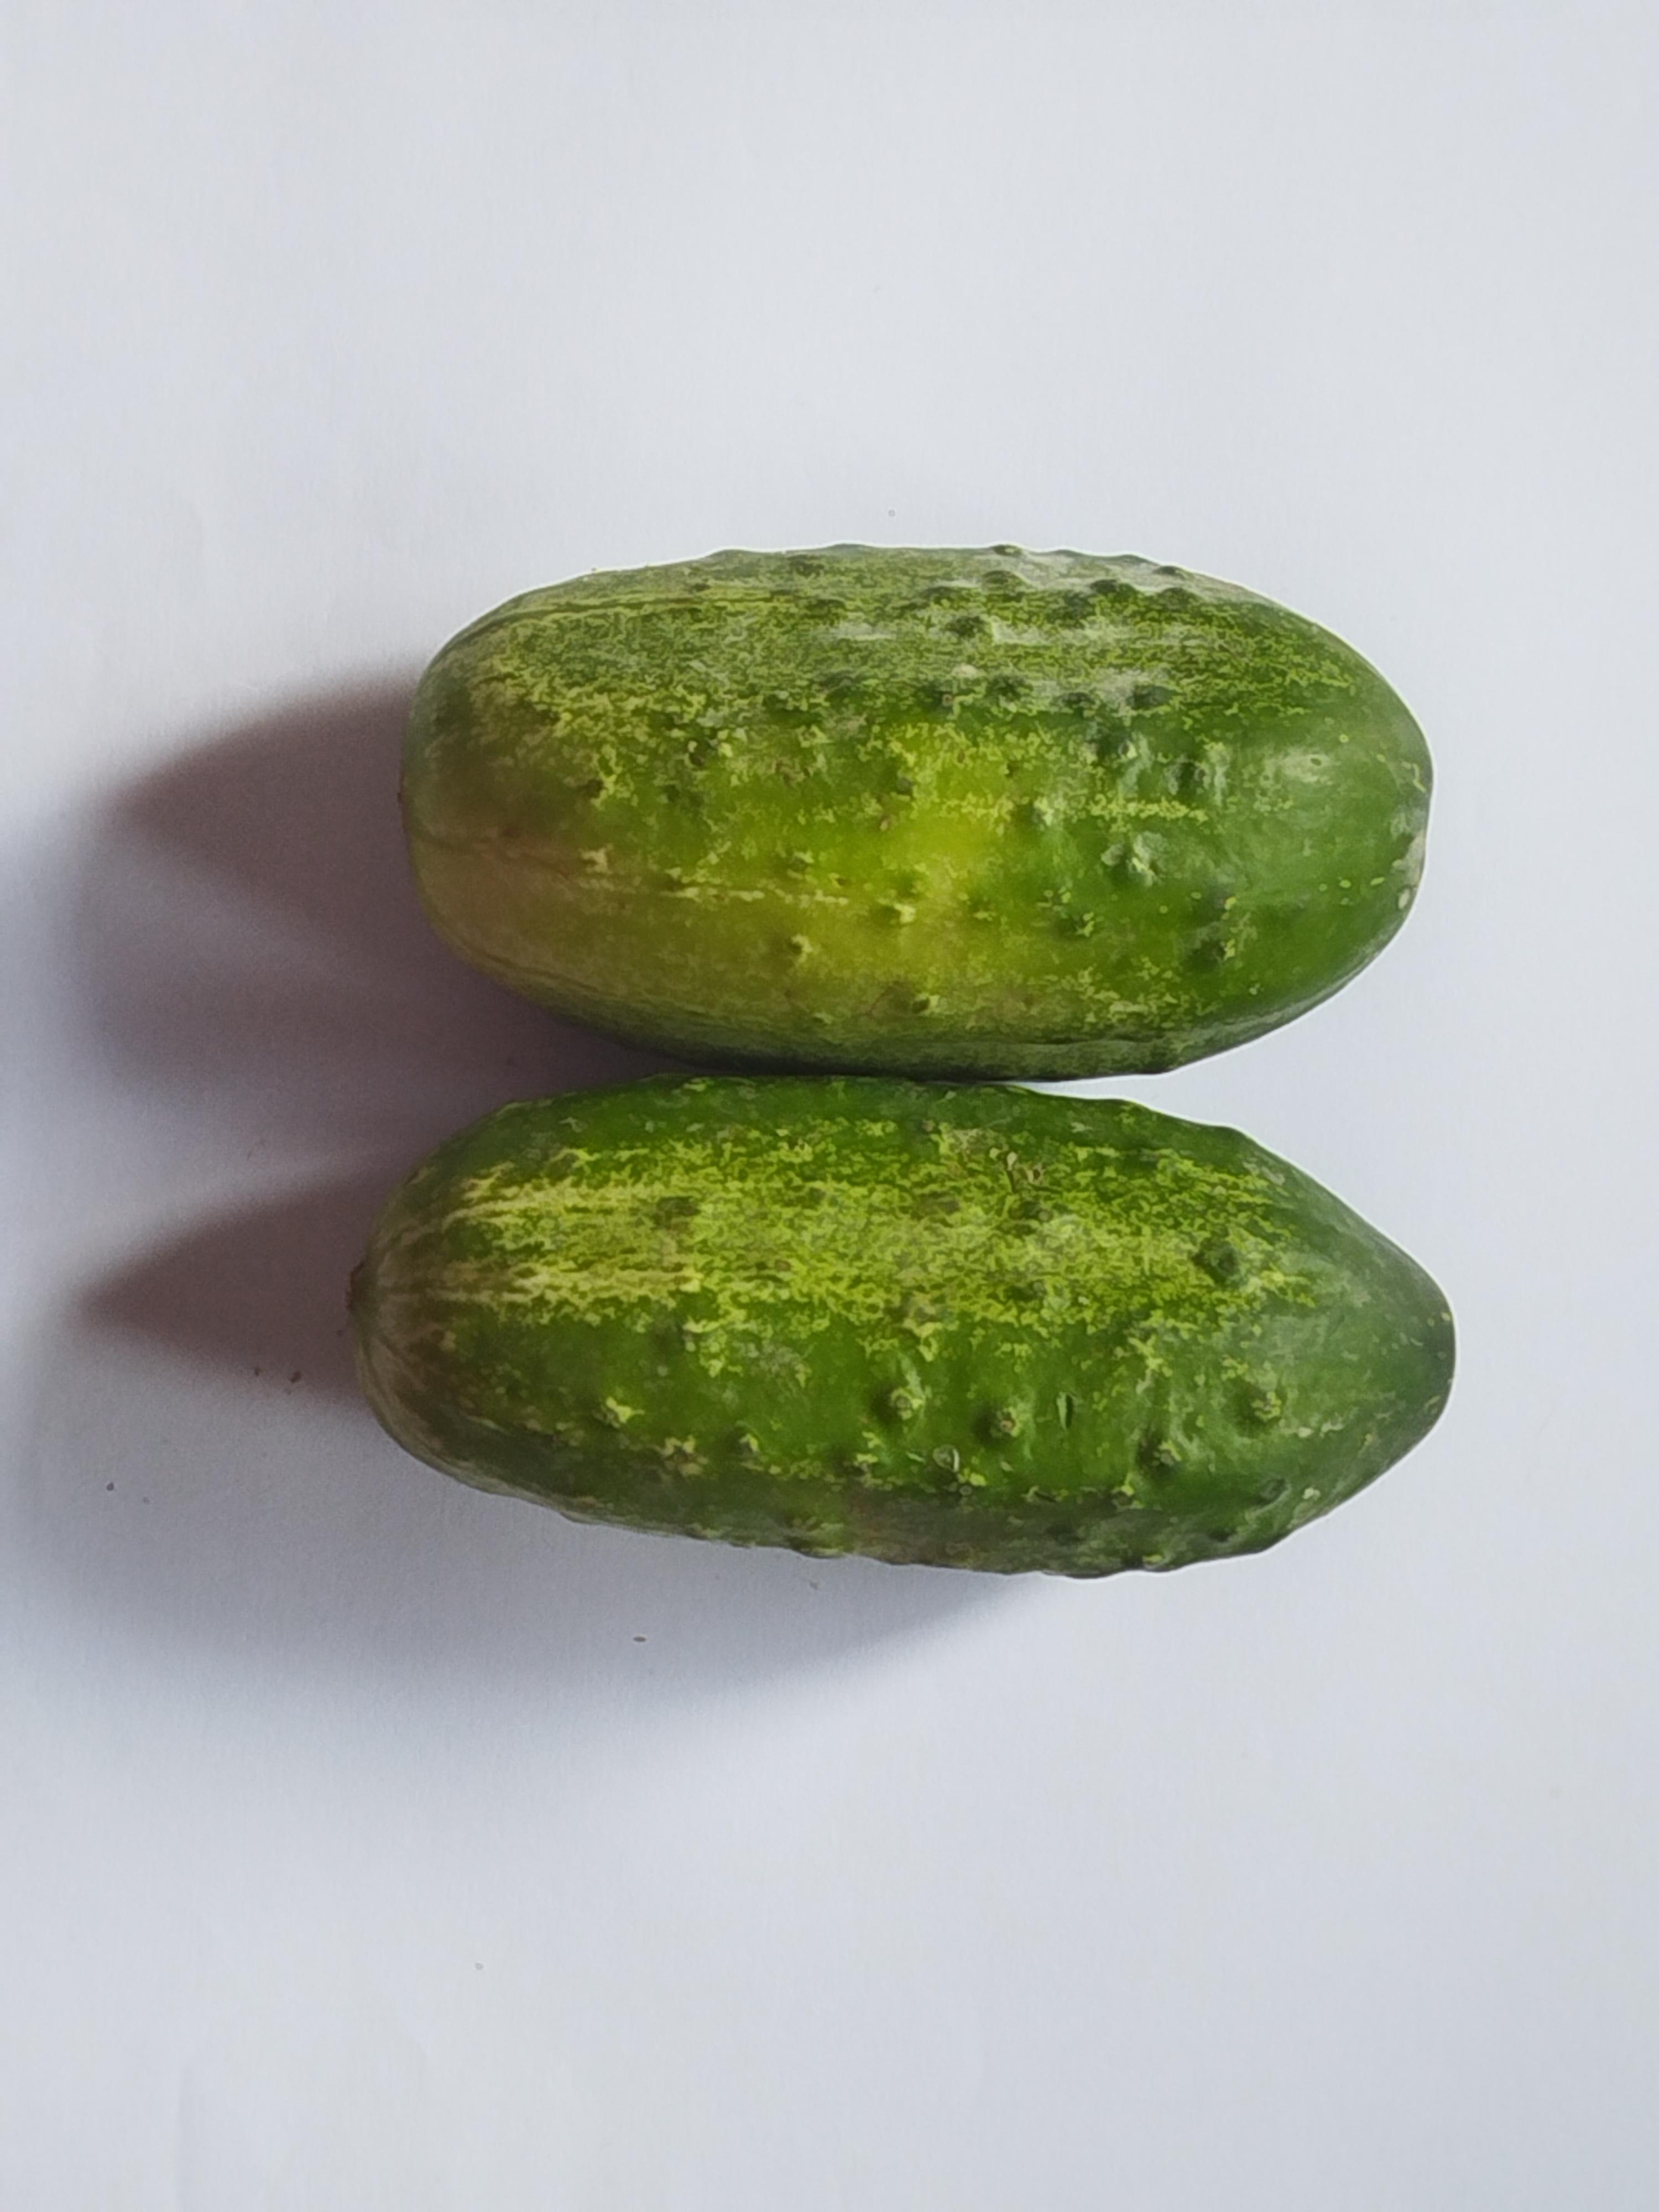
Label: Cucumber